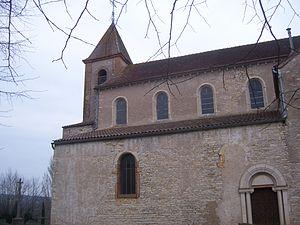
Eglise de Cortevaix
Cortevaix est une commune française située dans le département de Saône-et-Loire en région Bourgogne-Franche-Comté.